Game Boy Wars

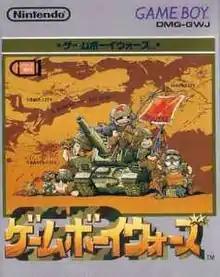
Japanese box art

is a turn-based strategy video game developed by Nintendo and Intelligent Systems and published by Nintendo for the Game Boy. Released only in Japan, it is a portable follow-up to the 1988 Family Computer wargame "Famicom Wars", making it the second game in Nintendo's "Wars" series. A series of sequels to the original "Game Boy Wars" were developed and released by Hudson Soft.